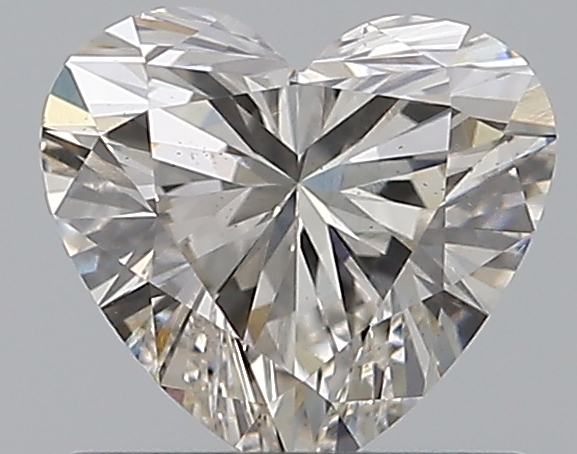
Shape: heart
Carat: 0.7
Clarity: VS1
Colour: J
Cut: EX
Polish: EX
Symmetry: VG
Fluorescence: F
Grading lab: GIA
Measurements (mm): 5.61 x 6.18 x 3.54